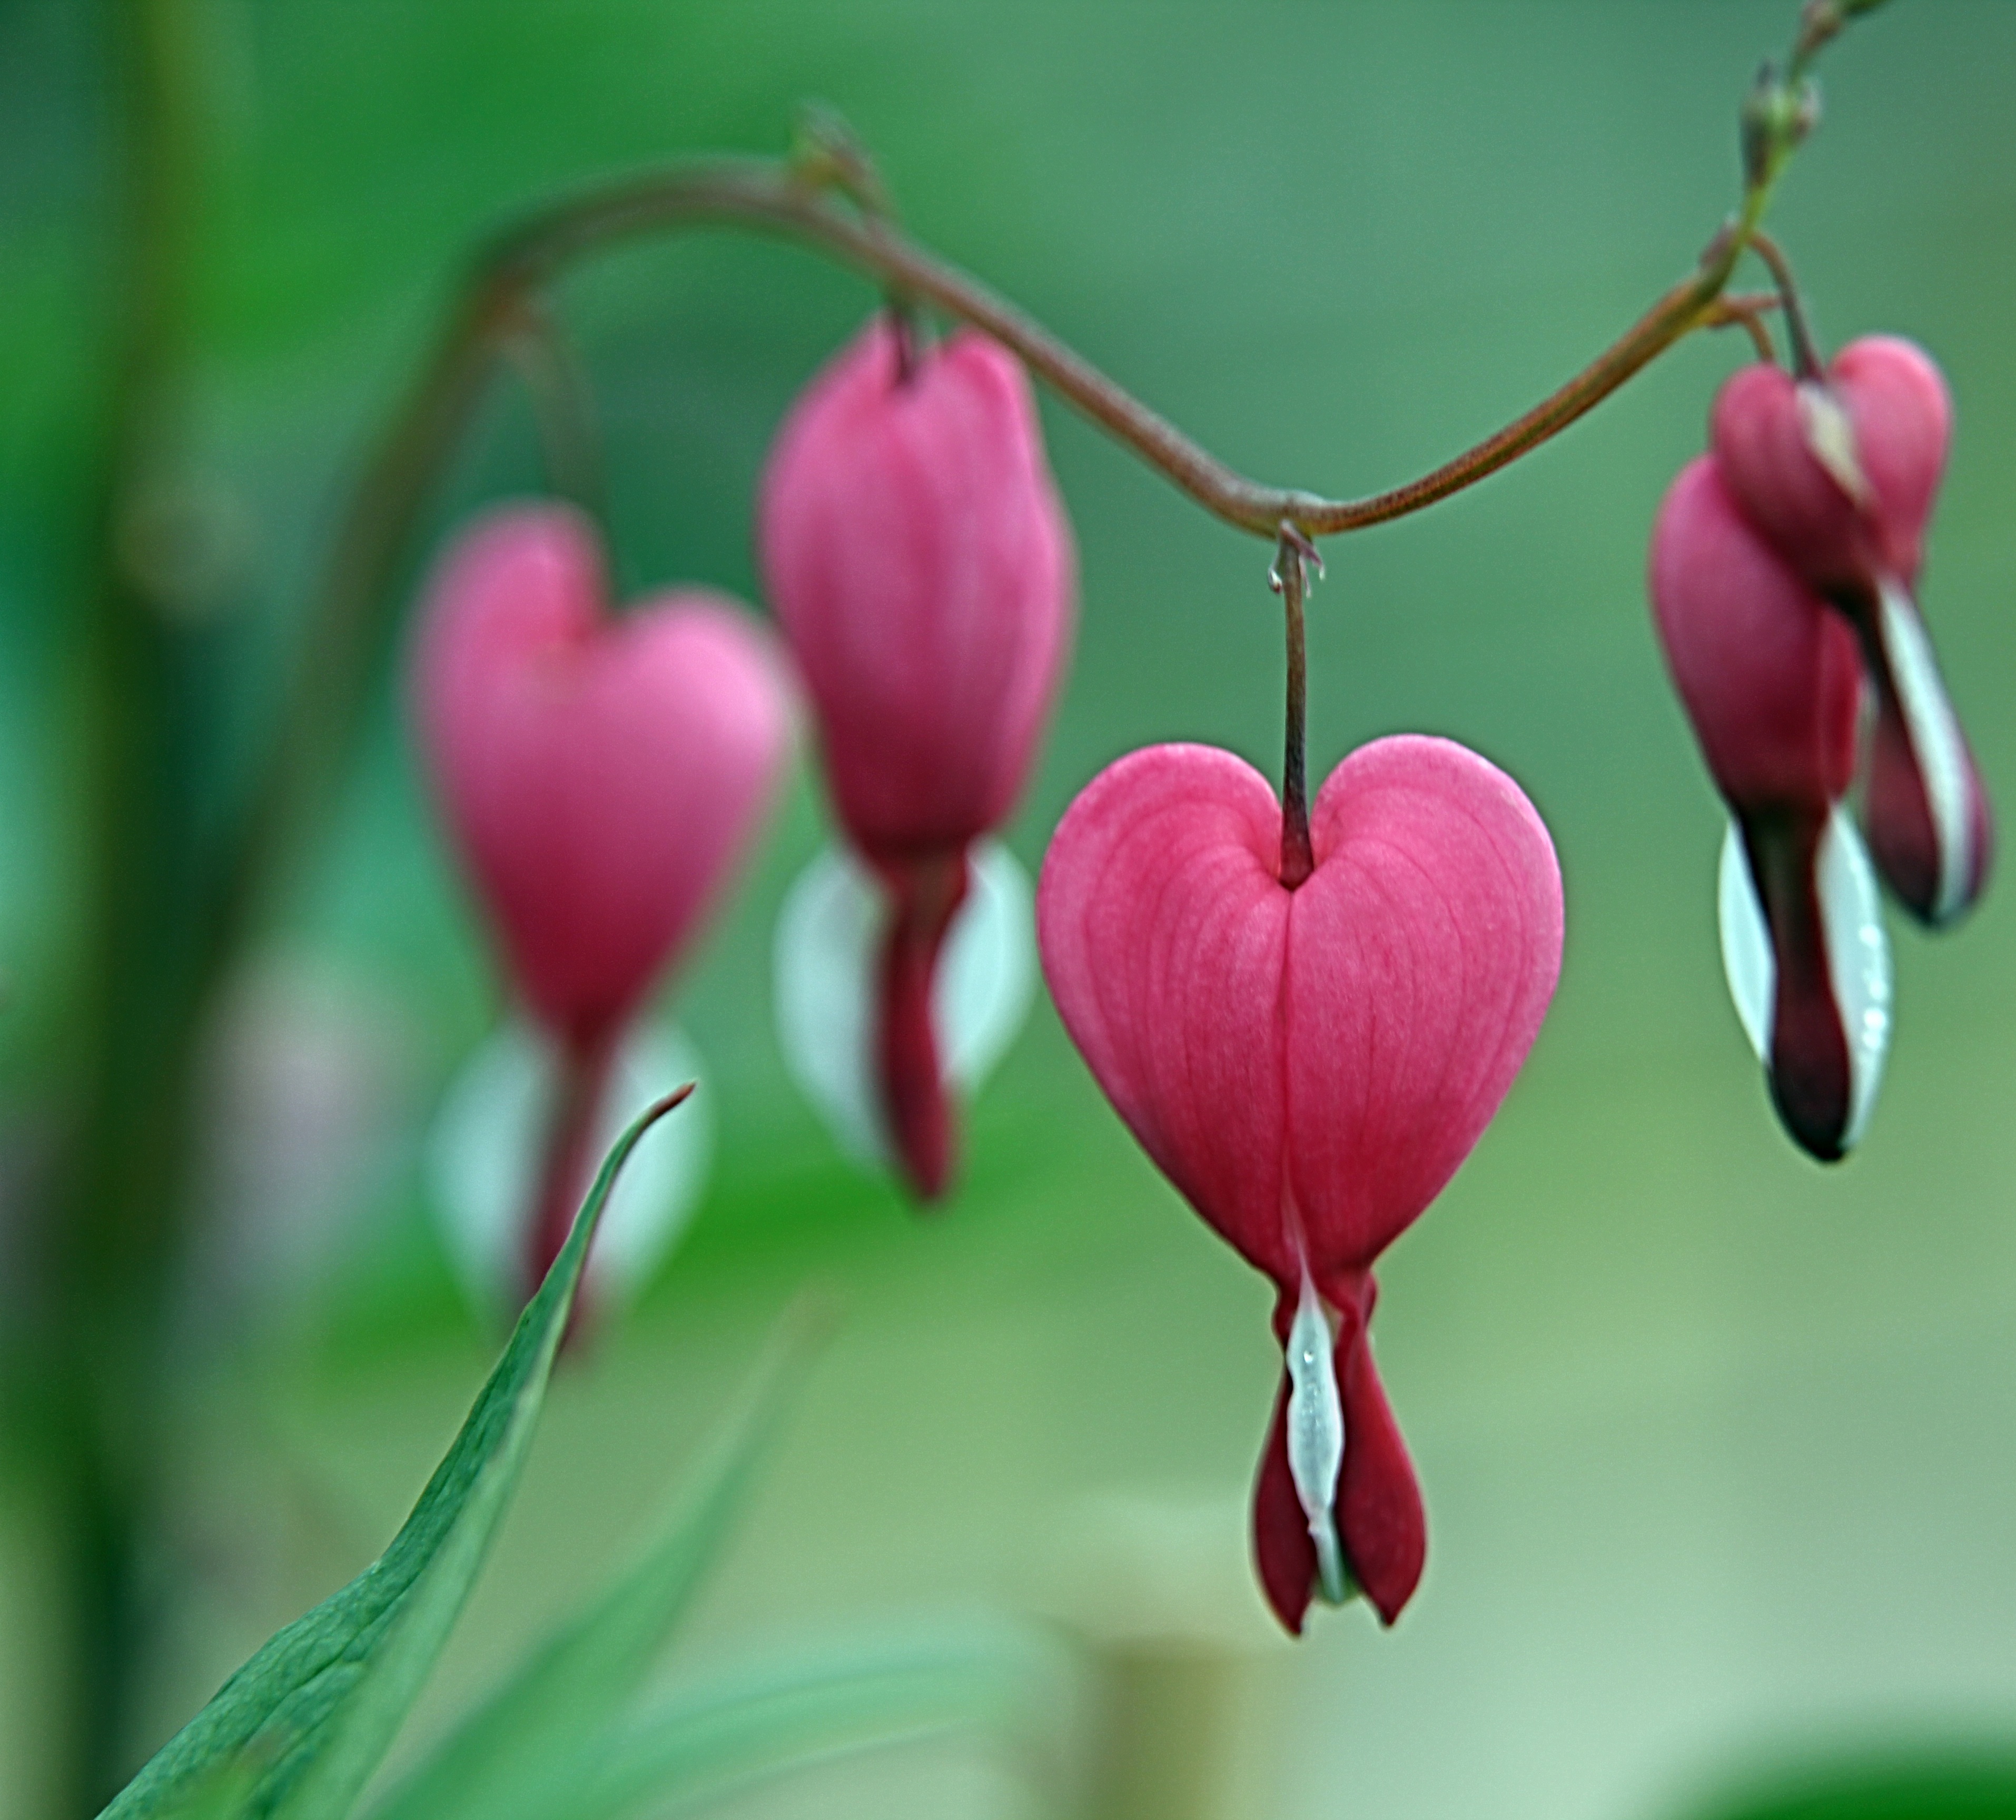
blossom, plant, leaf, flower, petal, red, produce, macro, botany, garden, pink, close, flora, flowers, close up, heart shape, pink flower, macro photography, flowering plant, plant stem, land plant